Collingwood Monument

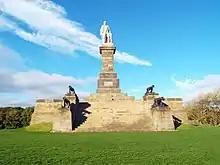
The memorial in June 2016

The Collingwood Monument is a Grade II* listed monument in Tynemouth, England, dedicated to Vice Admiral Lord Cuthbert Collingwood. A Napoleonic-era admiral noted for being second-in-command to Admiral Lord Nelson during the Battle of Trafalgar, Collingwood is sometimes referred to as the forgotten hero of Trafalgar. The monument's base is by John Dobson and the statue is a work of the sculptor John Graham Lough. It is situated just off Front Street in Tynemouth and overlooks the mouth of the River Tyne.